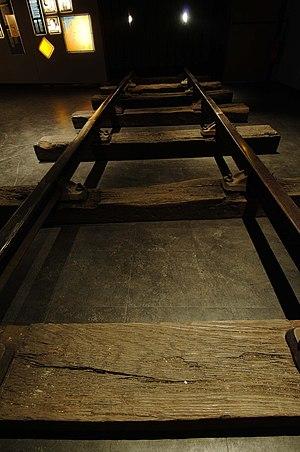
Salle Déportations
Le musée de la Résistance et de la Déportation de l'Isère est un musée départemental de l'Isère situé à Grenoble en France.